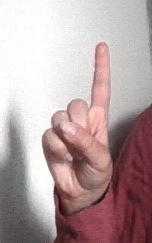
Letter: bb